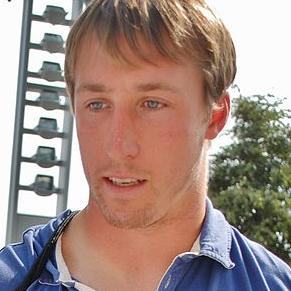
Age: 25